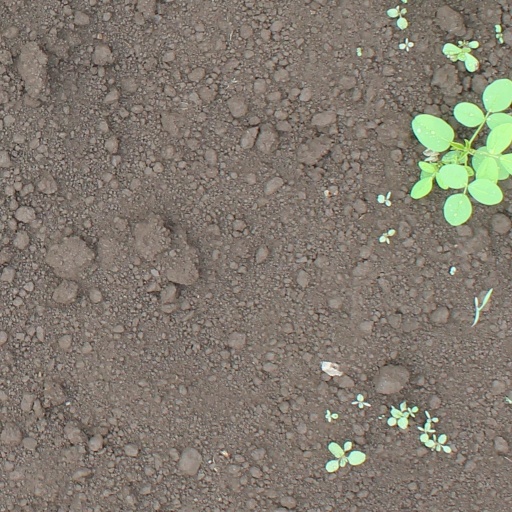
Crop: soybean